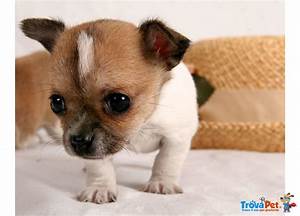
Label: cane